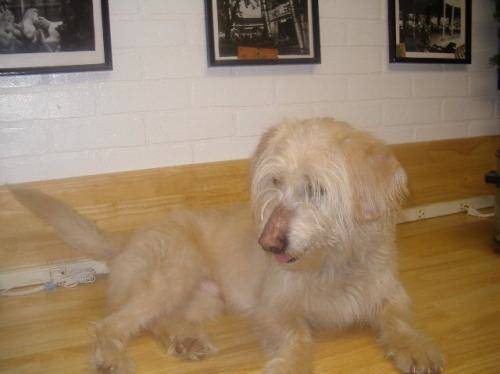
Label: dog